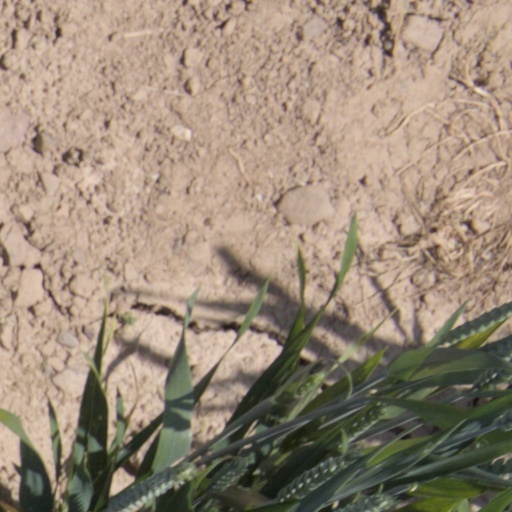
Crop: wheat